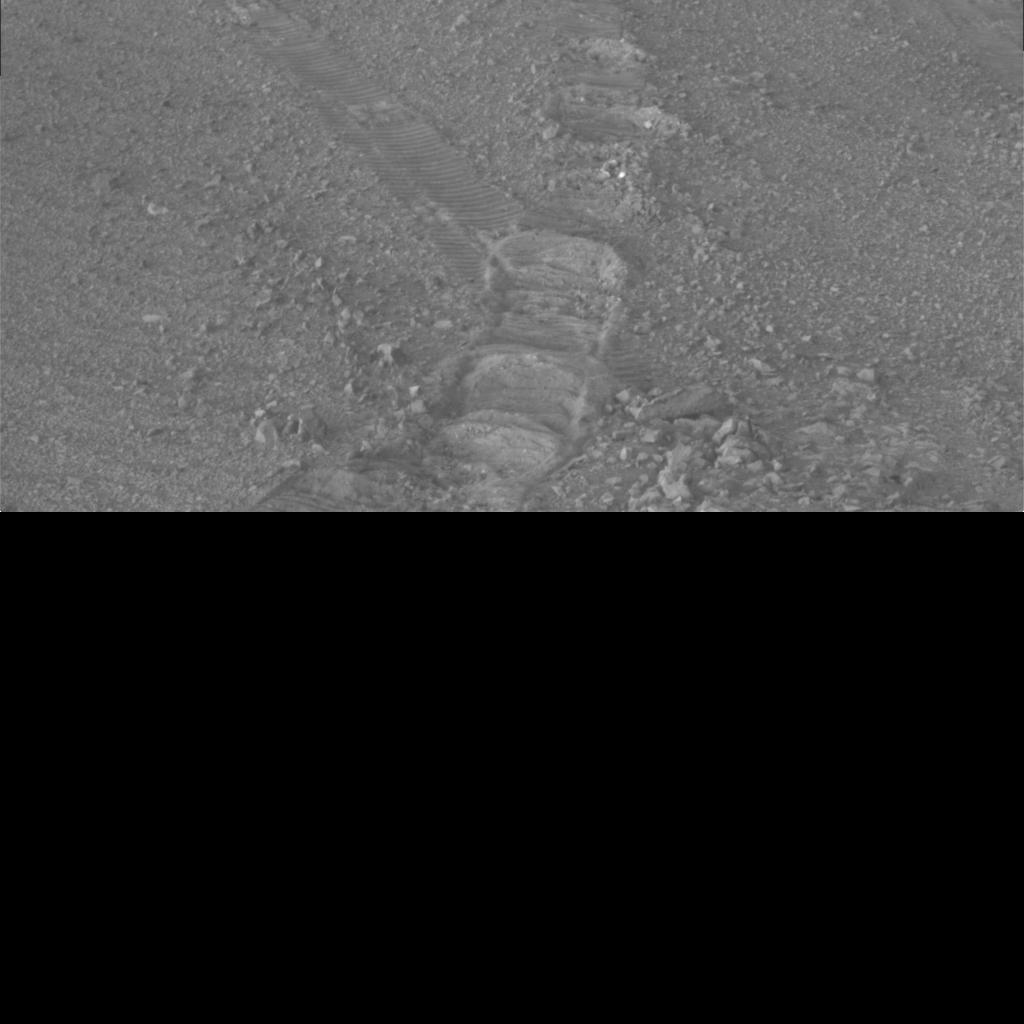
Surface features visible: Rover Tracks, Soil Trench, Clasts, Soil, Nearby Surface, Artifacts